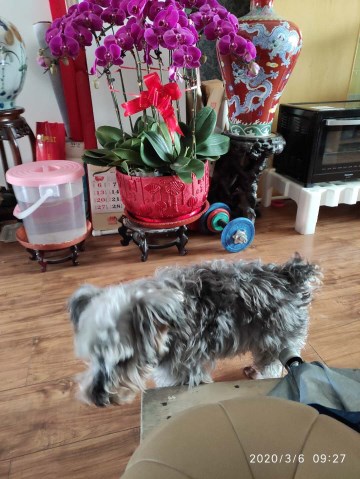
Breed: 2342-n000102-miniature_schnauzer